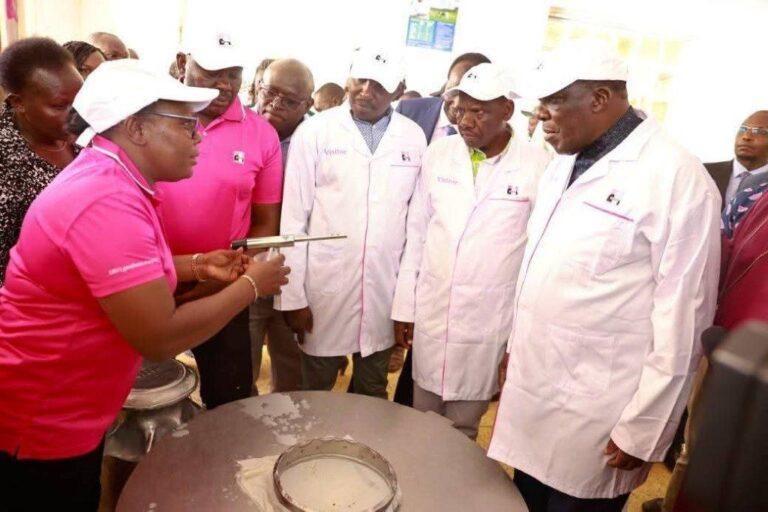
Kuna mama mmoja mwenye amevaa kofia wa nyeupe huyu mama amesimama mbele ya watu wengi ambao wamevaa nguo nyeupe kwa kila mmoja.  Hao watu ni wakulima ambao wamekuja mkutano ya wakulima.